History of Air New Zealand

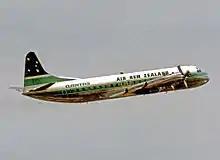
Air New Zealand Lockheed L-188 Electra departing Sydney for Wellington in 1970.

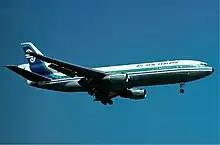
Douglas DC-10 at London Heathrow in 1977 while on hire to British Airways. This particular aircraft, ZK-NZP, crashed into Mount Erebus.

On 23 September 1963 Air New Zealand signed a contract with Douglas Aircraft Company to purchase three DC-8-52 jet airliners. The first DC-8 arrived at Auckland on 20 July 1965, coinciding with the opening of Air New Zealand's jet base at the airport. The remaining two DC-8s arrived on 12 August and 22 September of that year and the inaugural jet service was a flight from Christchurch to Sydney on 3 October. The range of the jets enabled Air New Zealand to commence services to the United States and Asia for the first time – on 14 December the first Auckland to Los Angeles service took off, via Nadi and Honolulu. Services from Auckland to Hong Kong via Manila and Singapore followed in early 1966. A service to Tokyo via Nadi started in 1980.